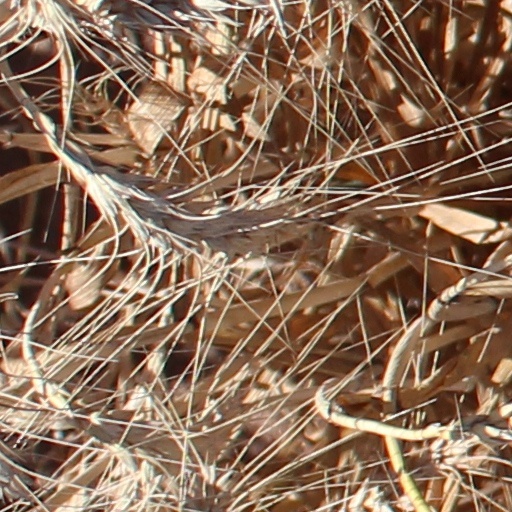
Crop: wheat